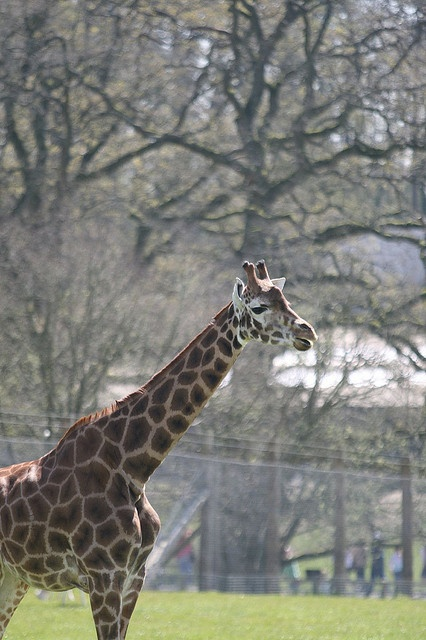
A giraffe on a grassy field with trees in the background.
an image of a giraffe walking in the pasture
a giraffe in a field behind a fence with trees in the background
A giraffe on a grassy field during the day.
a single giraffe standing next some trees